Cabin boy

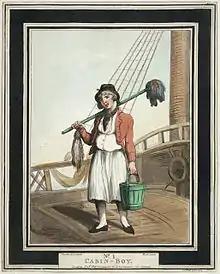
Thomas Rowlandson's depiction of a cabin boy (1799)

A cabin boy or ship's boy is a boy or young man who waits on the officers and passengers of a ship, especially running errands for the captain. The modern merchant navy successor to the cabin boy is the steward's assistant.